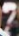
Number: 7